Summer of Changsha

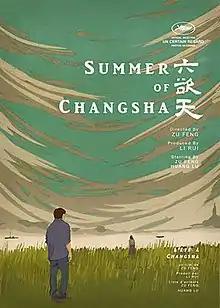
Film poster

Summer of Changsha is a 2019 Chinese crime film directed by Zu Feng. It was screened in the Un Certain Regard section at the 2019 Cannes Film Festival. However, one day before the screening, the team of the film announced they would not be attending the festival due to "technical reasons".